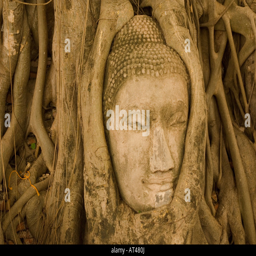
head grown into a tree